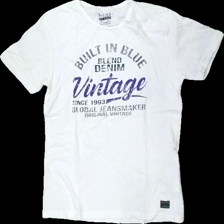
View: front
Type: T-shirt
Category: Ladies
Brand: Not in the list
Brand text on label: Blend (Denim with attitude)
Colors: White, Purple, Blue, Grey, Black
Material: 100% bomull
Pattern: Logo print
Cut: C-collar
Size: M
Season: All
Stains: Minor
Damage: sne söm
Damage location: middle right
Damage 2: smuts fläckar
Damage 2 location: bottom center
Damage 3: smutsigt
Damage 3 location: top center
Price range: <50
Recommended usage: Export
Description: t-shirt med tryck